Alexander Shields

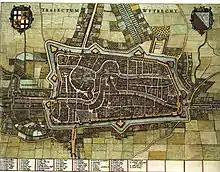
Map of Utrecht, where Shields studied in 1680. Joan Blaeu, 1652

Alexanders Shields was born in 1661, the son of James Shields, a miller, from Haughhead in the parish of Earlston, Berwickshire. His mother was Helen Brown. He was the brother of Michael Shields, author of Faithful Contendings Displayed. He was educated at the University of Edinburgh, where he graduated M.A., "with no small applause," whilst in his fifteenth year (7 April 1675), writing his surname Sheils. He later wrote it Sheilds; it is often printed "Shields". He began the study of divinity under Lawrence Charteris, but his opposition to prelacy led him, with others, to migrate in 1679 to Holland. He studied theology at the University of Utrecht, entering in 1680 as "Sheill".